Union Station (New Haven)

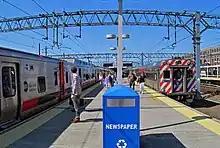
Cross-platform transfer between Metro-North (left) and Shore Line East trains at New Haven

Amtrak runs frequent service through Union Station along the electrified Northeast Corridor rail line. Most Amtrak trains are trains or trains operating between , and Boston.